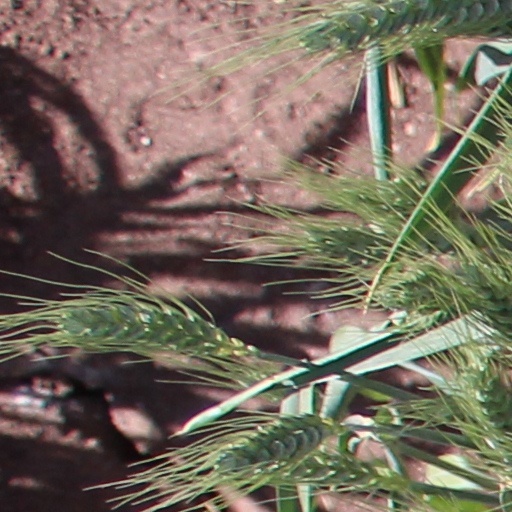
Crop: wheat